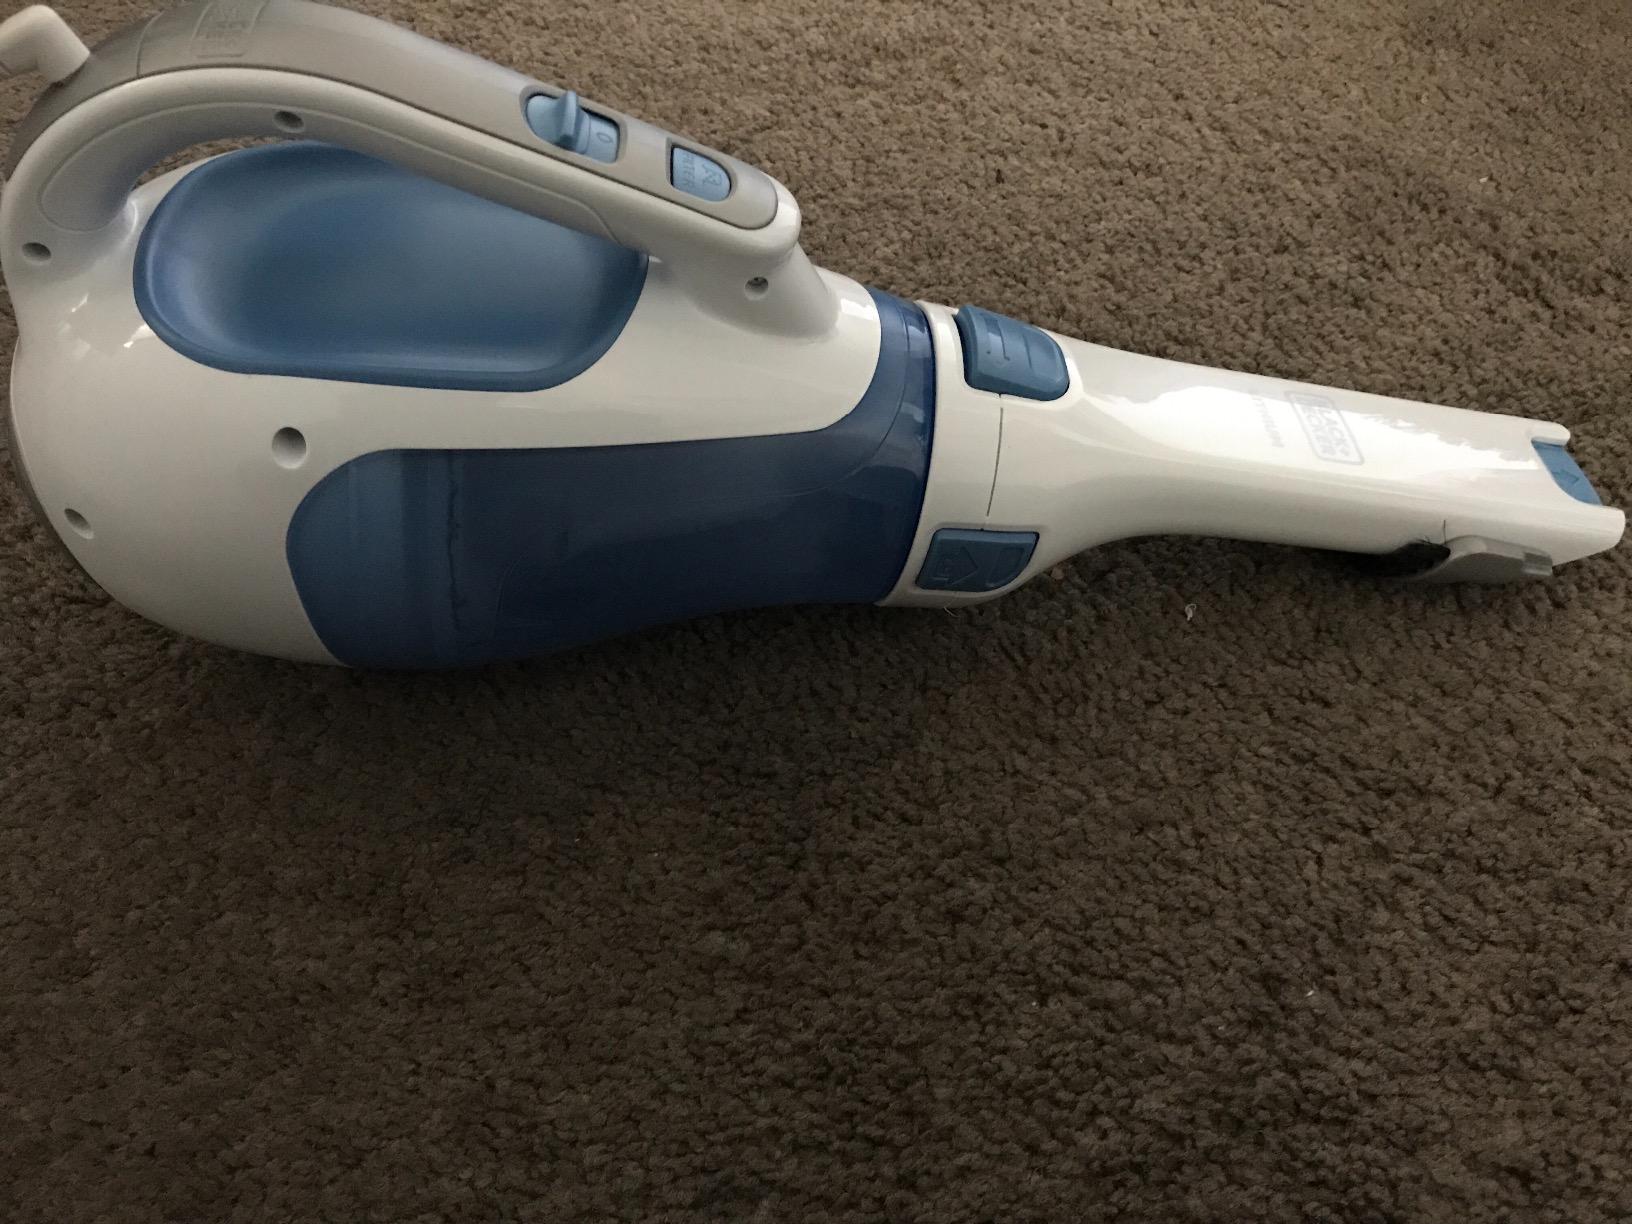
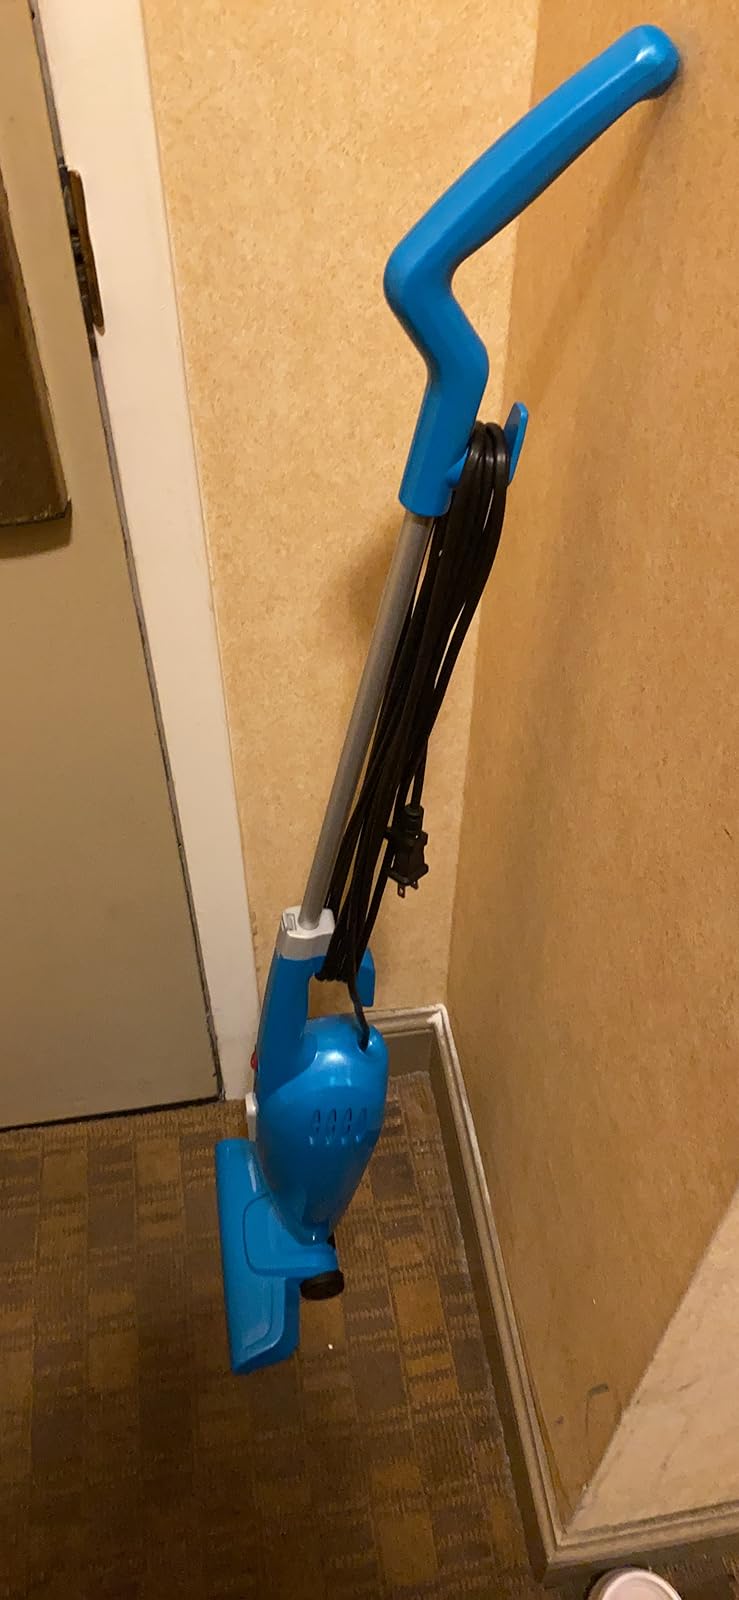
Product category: items_vacuum
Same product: no